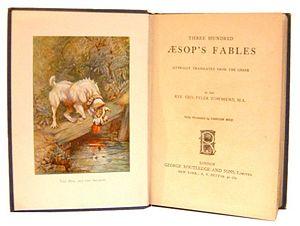
La micronouvelle est un récit imaginaire, suggestif, parfois caustique, rédigé en un nombre extrêmement restreint de mots. C'est la forme la plus concise de récit littéraire prosaïque, parfois proche du poème par le rythme qu'il imprime. L'ironie et l'interactivité qui la caractérisent la rattachent au postmodernisme en littérature.